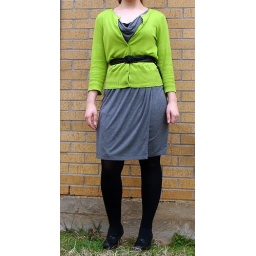
Lime green cardigan over gray dress over black tank and tights. Finished with a black belt and black heels.